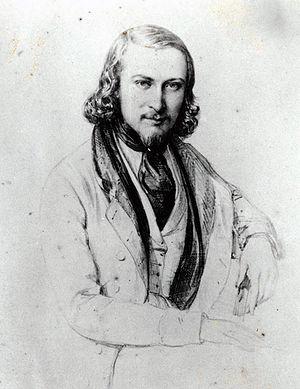
Alexandre Desbiez baron de Saint Juan (1820-1863)
Alexandre de Saint-Juan est un écrivain et poète français, né le 18 août 1820 à Beaune et mort le 23 février 1863 à Besançon, auteur de poésies et de contes souvent liés à l'histoire et aux légendes de Franche-Comté dont "Poésies, ébauches et fragments", ainsi que d'un journal des évènements de 1848 à Paris intitulé "Le Bataillon mobile de Besançon à Paris, impressions et souvenirs".
La famille Desbiez de Saint-Juan olim Desbiez est une famille de la noblesse de Franche-Comté dont la filiation suivie et certaine remonte en 1516. Au XVIᵉ siècle elle était fixée à Vuillafans au bailliage d'Ornans où elle vécut sous le régime des ducs de Bourgogne puis de la maison de Habsbourg et des rois d'Espagne, souverains successifs du comté de Bourgogne. Après l'annexion de la Franche-Comté par la France en 1678 elle devint française. Au XVIIIᵉ siècle elle compte parmi ses membres des parlementaires et s'illustre dans l'Église et l'armée, elle accède à la noblesse en la personne d'Étienne-Ignace Desbiez qui est anobli par la charge d'avocat-général au Parlement de Besançon en 1736. Au XIXᵉ siècle, plusieurs membres de cette famille se distinguèrent dans la vie culturelle et littéraire en Franche-Comté.
Saint-Juan est une commune française située dans le département du Doubs, en région Bourgogne-Franche-Comté.